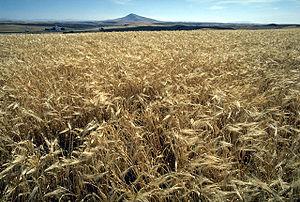
Les cultures rabi ou récolte rabi sont des cultures semées en hiver et récoltées au printemps en Asie du Sud. Le terme est dérivé du mot arabe « printemps », qui est utilisé dans le sous-continent indien, où c'est la récolte de printemps.
« La sécurité alimentaire existe lorsque tous les êtres humains ont, à tout moment, la possibilité physique, sociale et économique de se procurer une nourriture suffisante, saine et nutritive leur permettant de satisfaire leurs besoins et préférences alimentaires pour mener une vie saine et active » est la définition formelle du concept de sécurité alimentaire selon le Comité de la Sécurité alimentaire mondiale. Cette définition a été adoptée par un consensus international depuis le Sommet Mondial de l'Alimentation réuni à Rome en 1996.